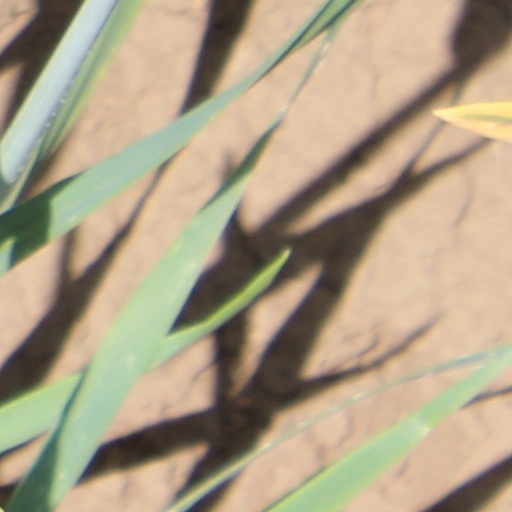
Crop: wheat